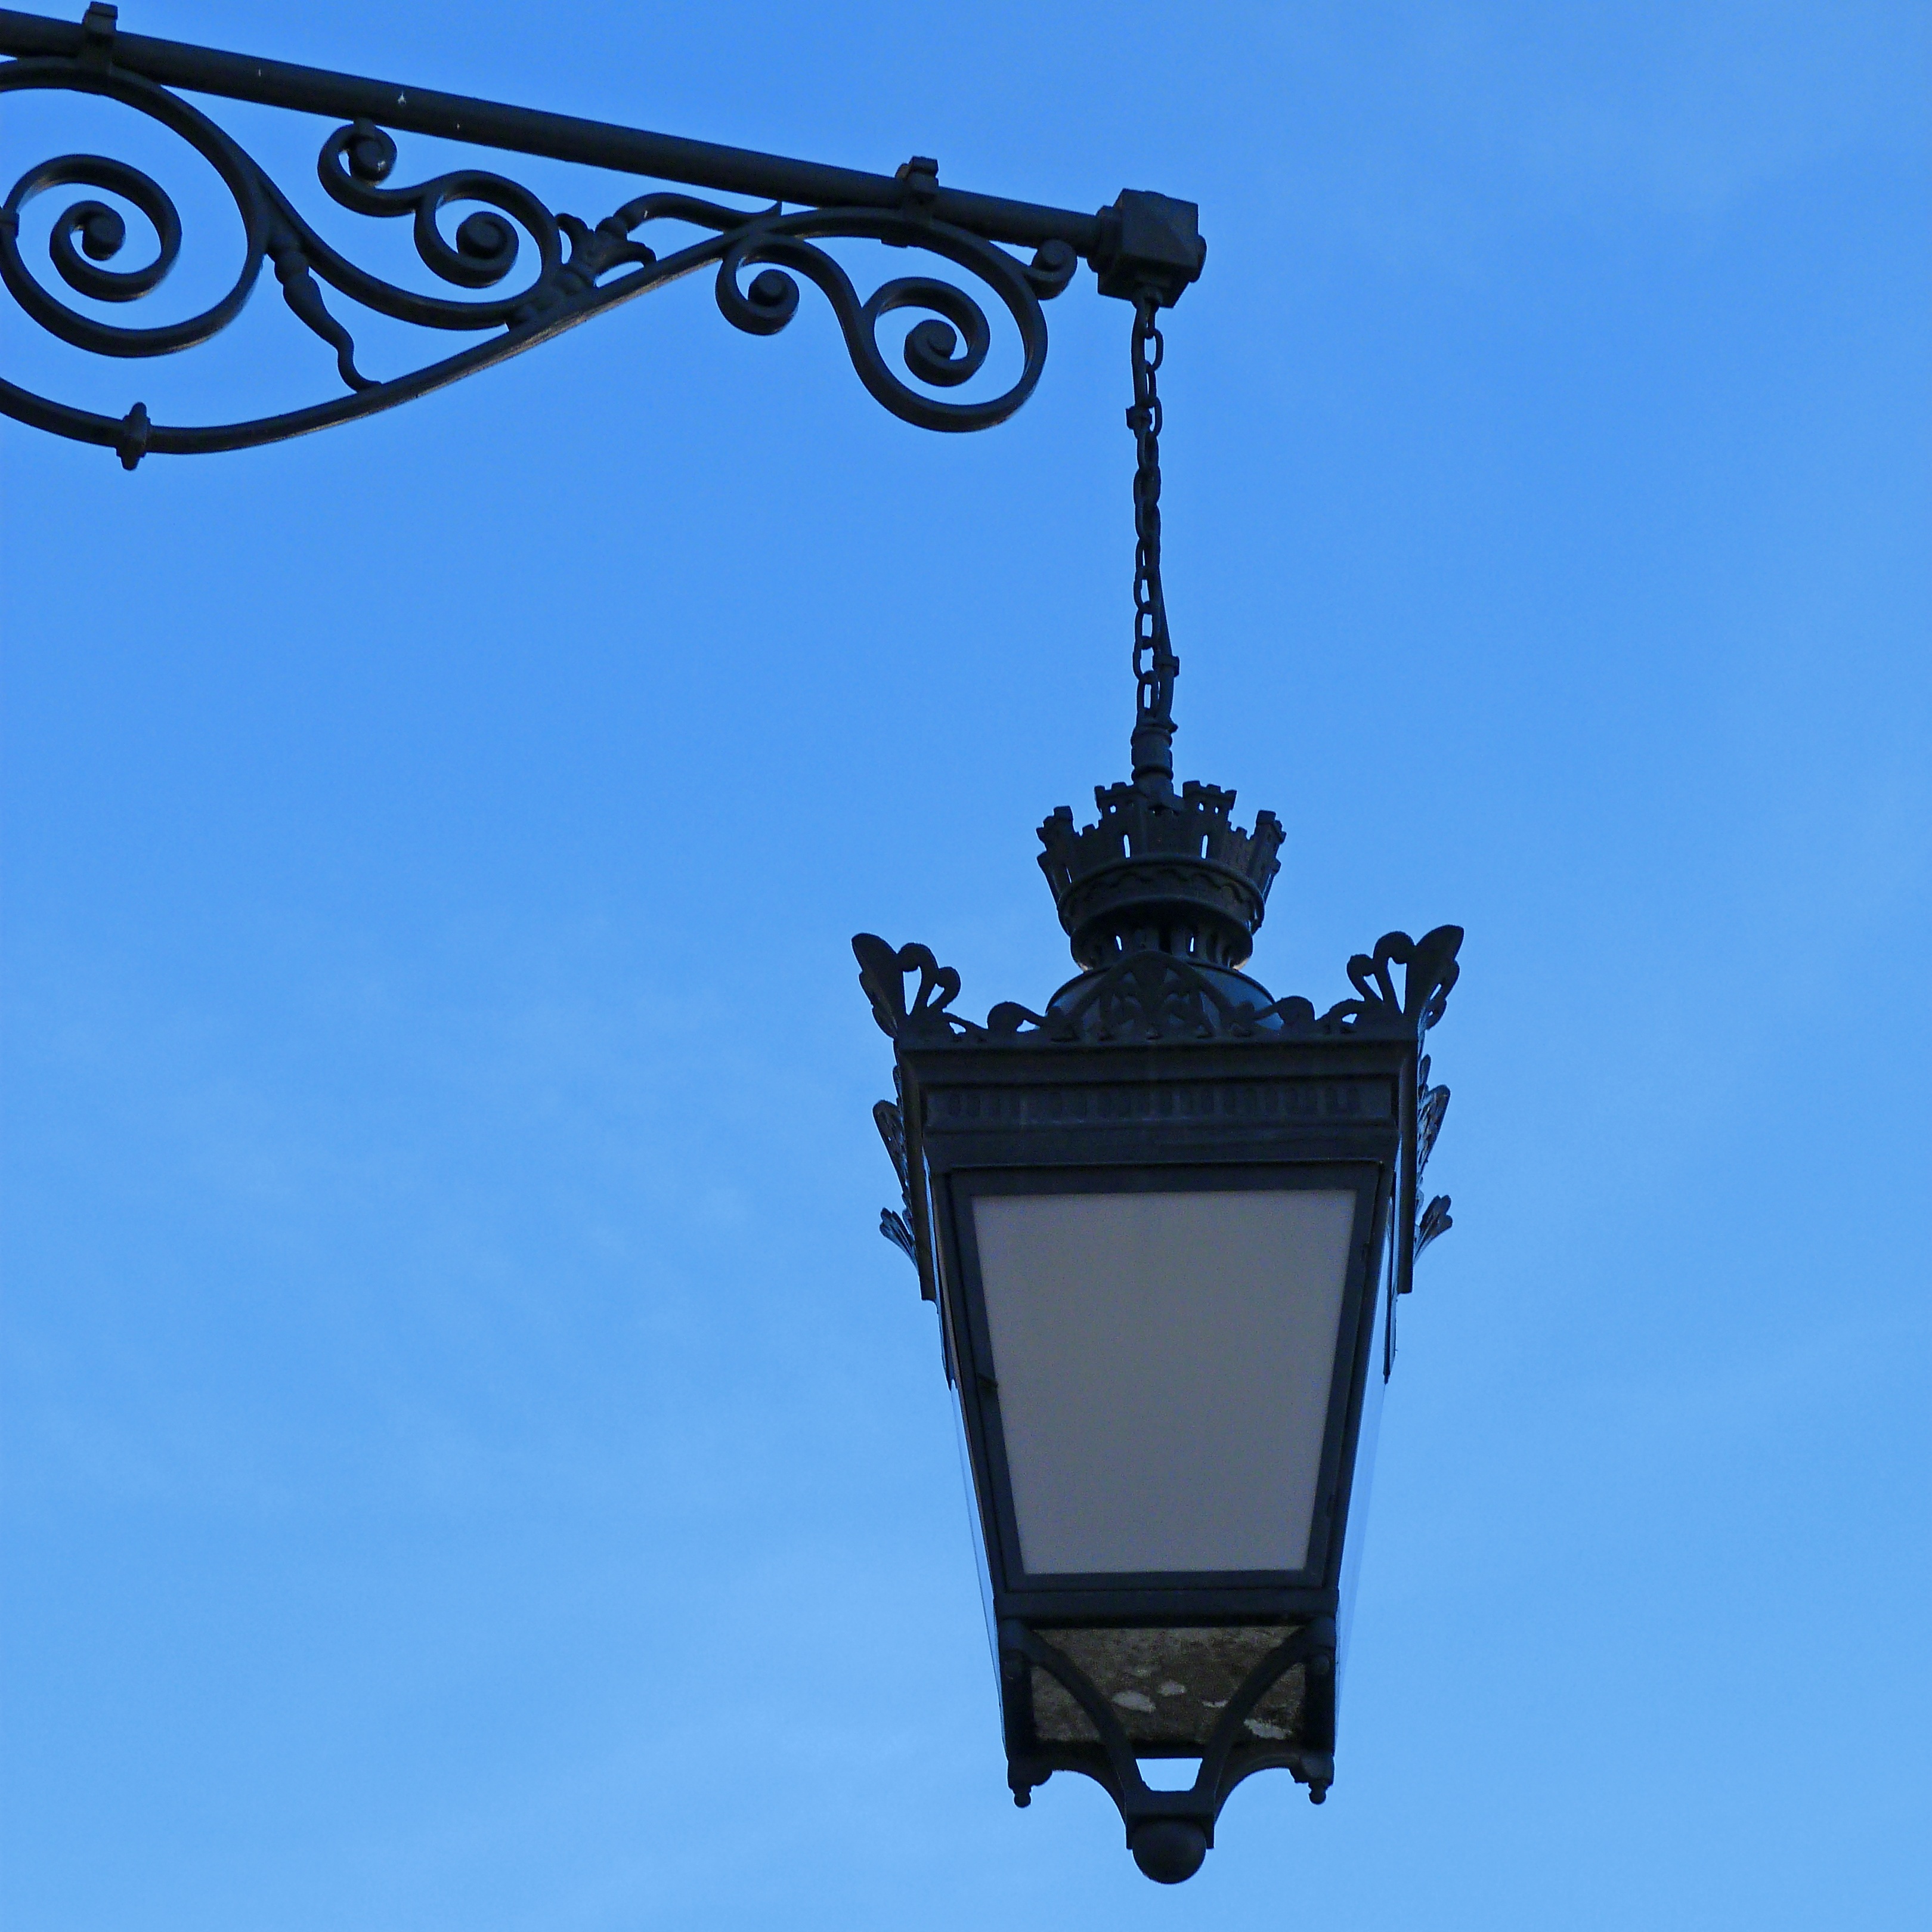
lantern, tower, blue, street light, lighting, light fixture, former, public lighting, man made object, gallows